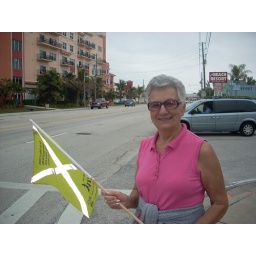
We use these &amp;quot;please don't run over me&amp;quot; flags to cross the street to the ocean.